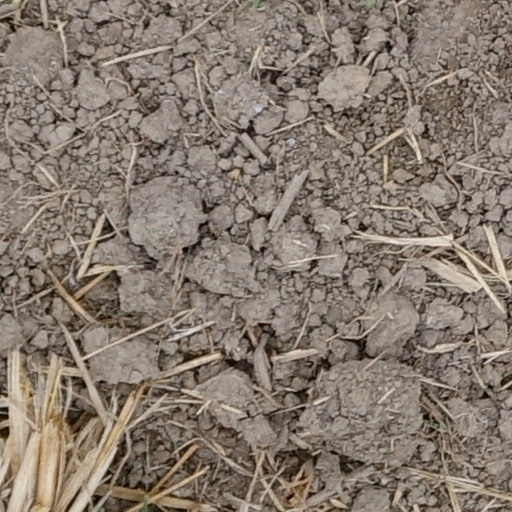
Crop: wheat